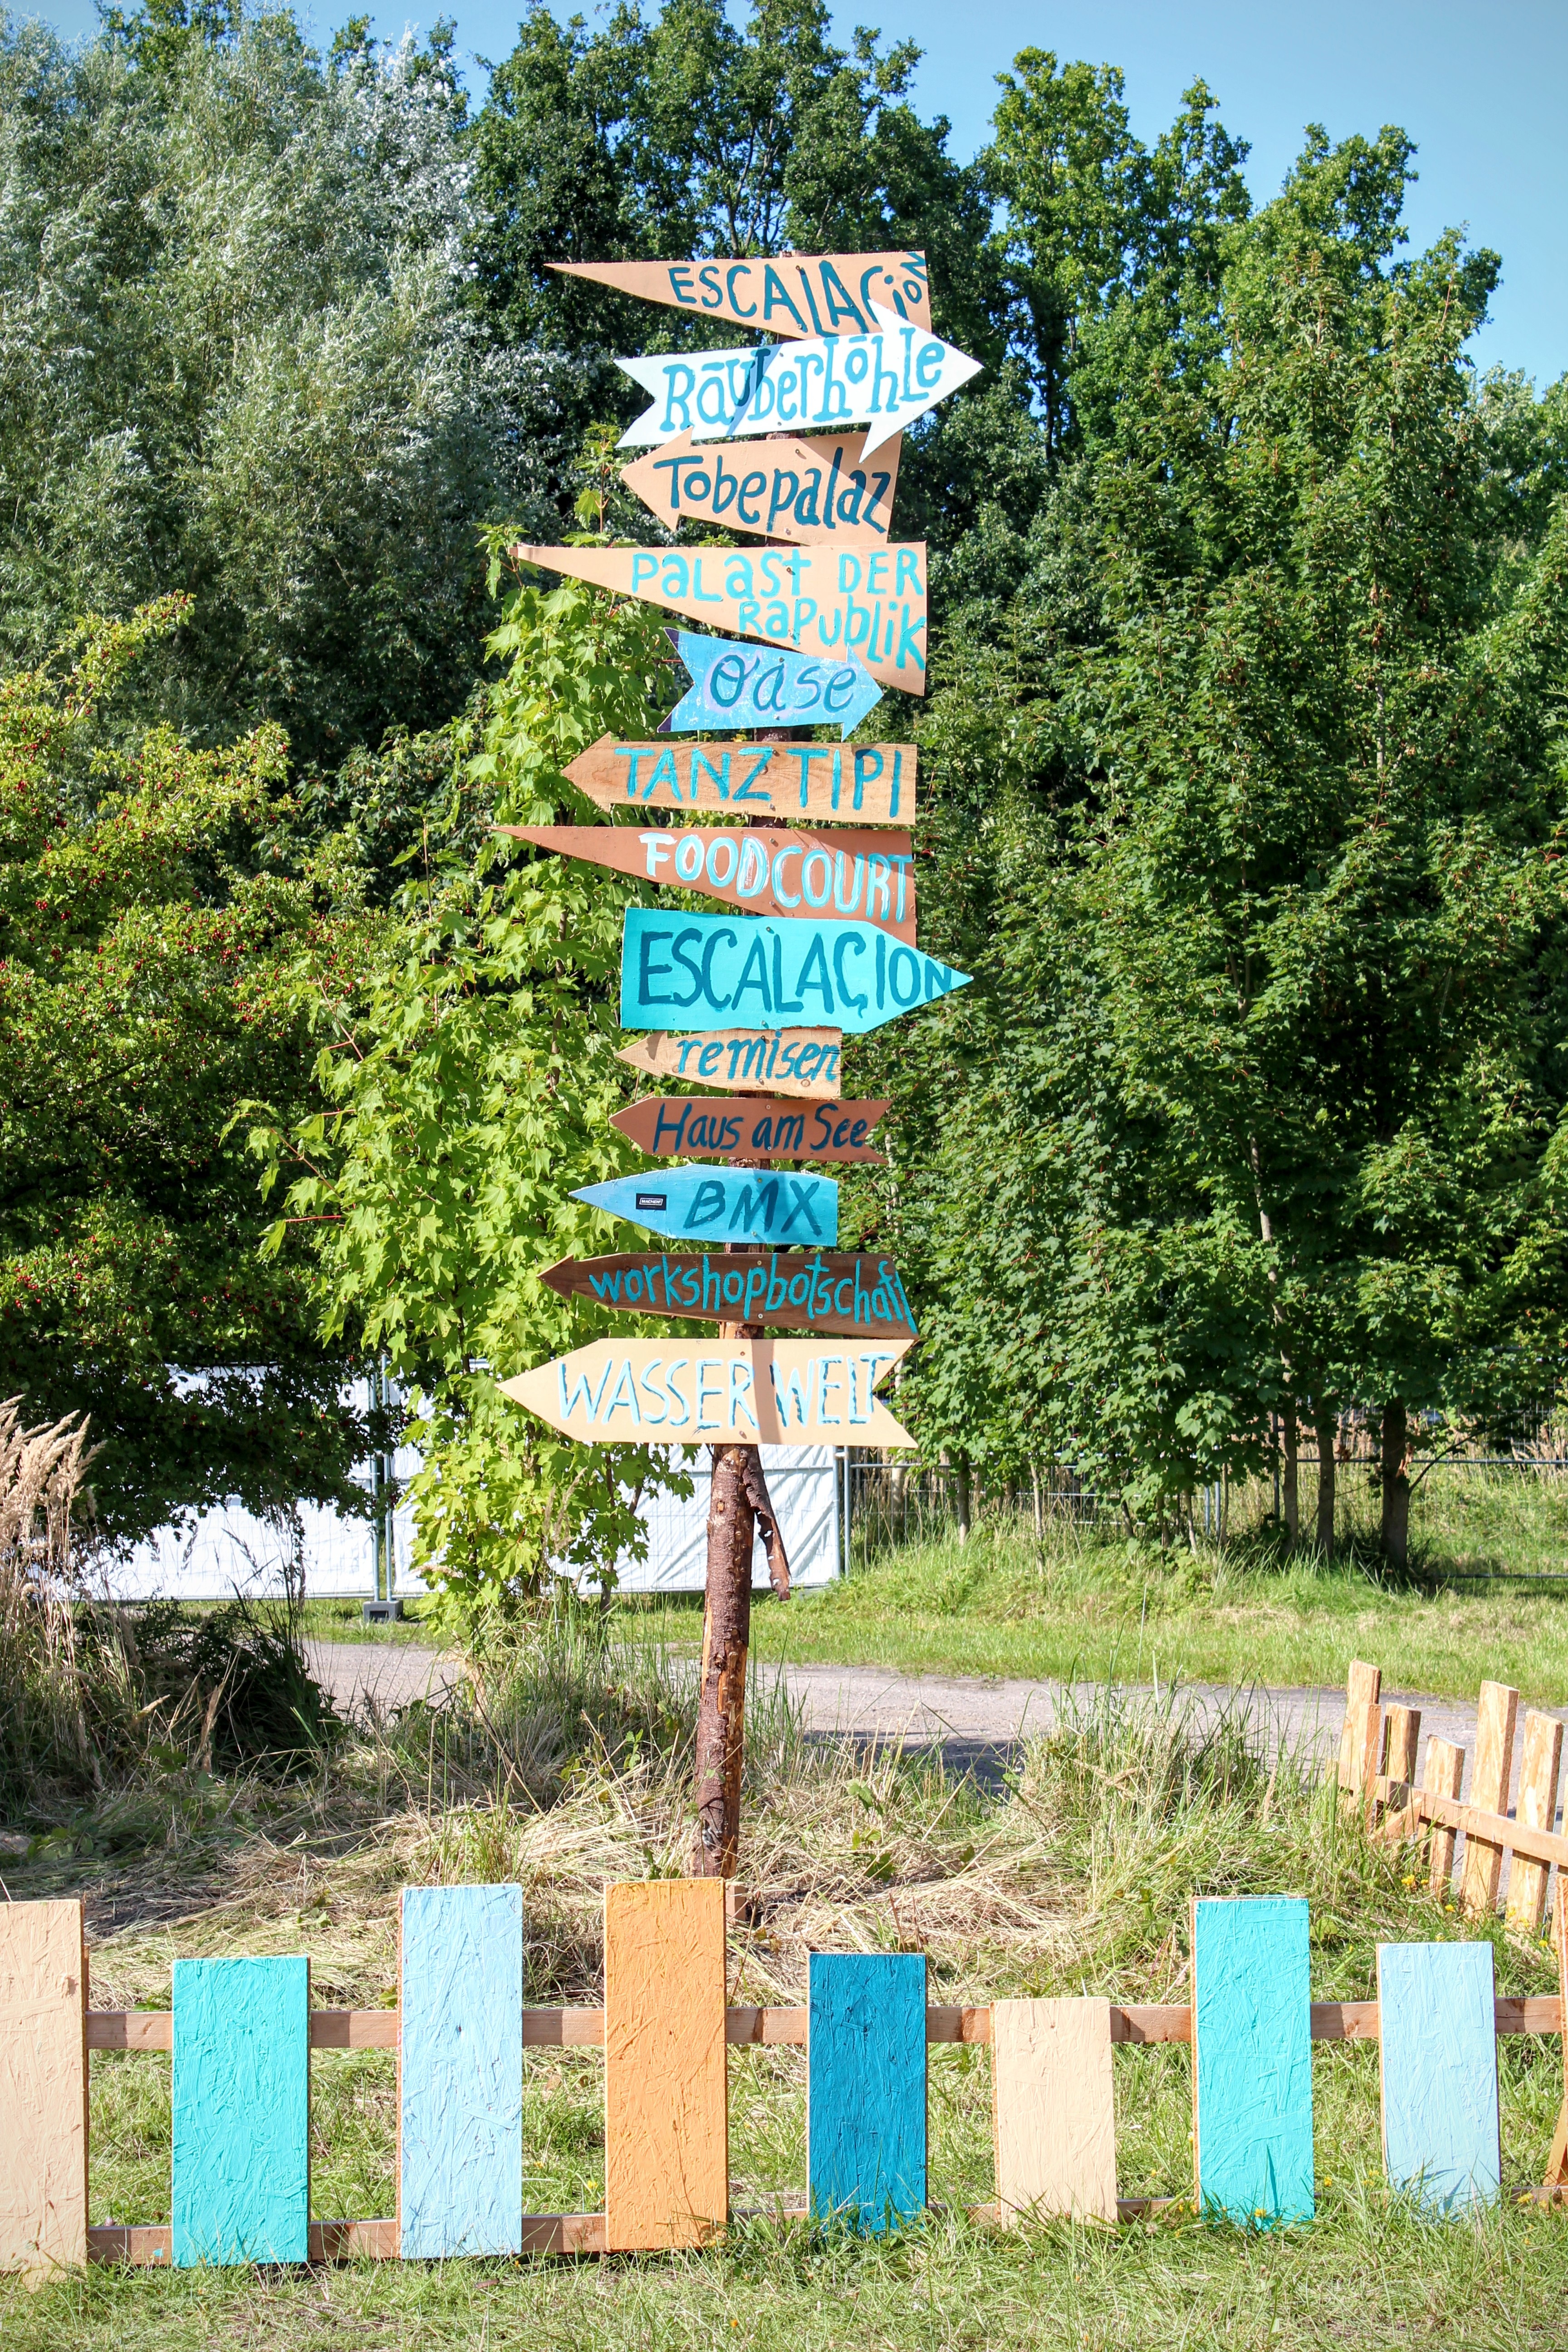
tree, flower, direction, tower, park, botany, garden, note, shield, directory, signposts, wise direction, path direction